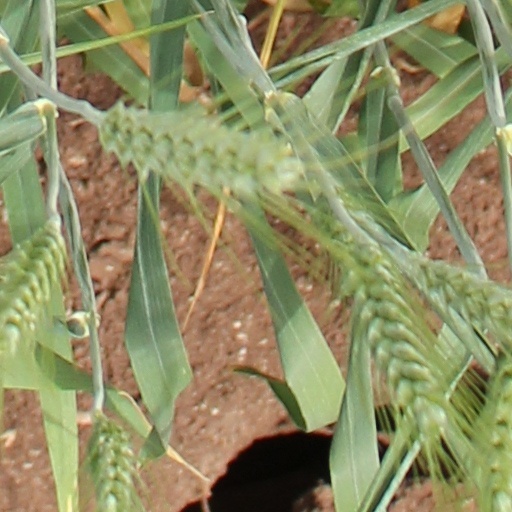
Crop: wheat